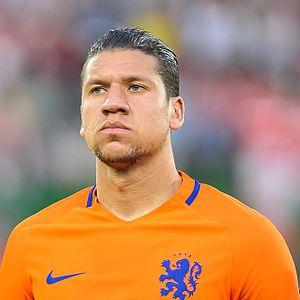
Jeffrey Bruma, né le 13 novembre 1991 à Rotterdam, est un footballeur international néerlandais qui évolue actuellement au poste de défenseur central au FSV Mayence 05, prêté par VfL Wolfsburg.